MBS International Airport

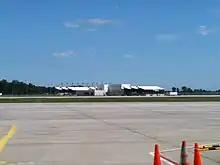
MBS Airport's new terminal

MBS International Airport , located in Freeland, Michigan, is a commercial and general aviation airport serving the nearby cities of Midland, Bay City, and Saginaw. It is included in the Federal Aviation Administration (FAA) National Plan of Integrated Airport Systems for 2017–2021, in which it is categorized as a non-hub primary commercial service facility.